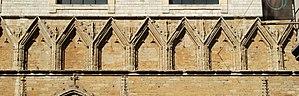
Belgique - Brabant flamand - Louvain - Halles universitaires
Les halles universitaires de Louvain, de style gothique, sont les anciennes halles aux draps de la ville de Louvain, dans la province du Brabant flamand en Belgique.